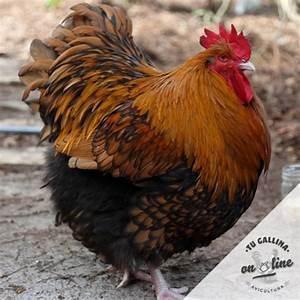
chicken